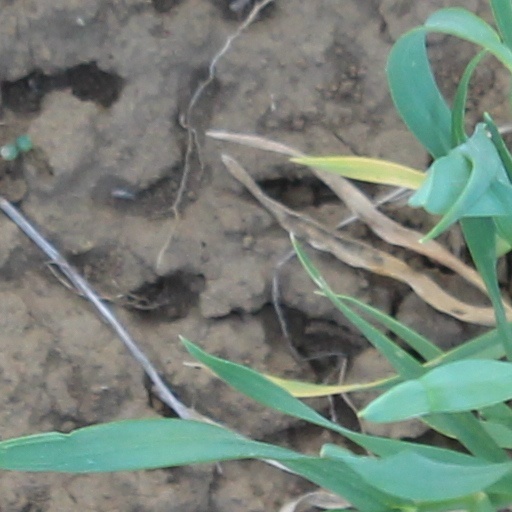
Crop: wheat